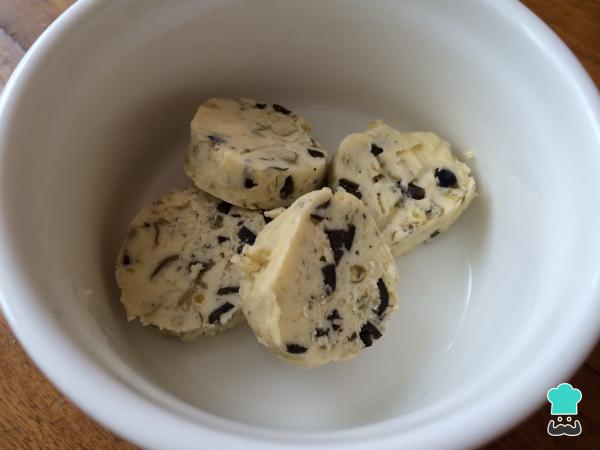
Finalmente retirar el papel film y cortar la mantequilla de aceitunas en rodajas. Disfrutar en tus preparaciones favoritas como los muslos de pollo al horno o el papillote de salmón, verás como esta mantequilla de sabores, le da un toque de sabor increíble a tus platos de siempre, incluso a un sencillo arroz blanco.Si te ha gustado esta mantequilla con sabor, tienes algún comentario o inquietud, danos tu opinión.